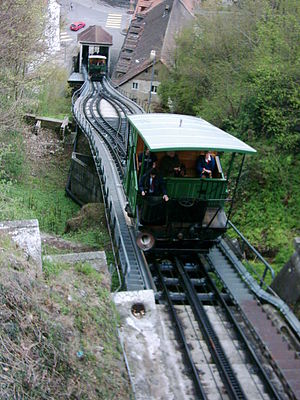
Kabelbane
Enkeltsporet kabelbane. Fribourg, Schweiz.
En kabelbane er en bane, der anlægges på steder, hvor det er for stejlt for en almindelig jernbane.